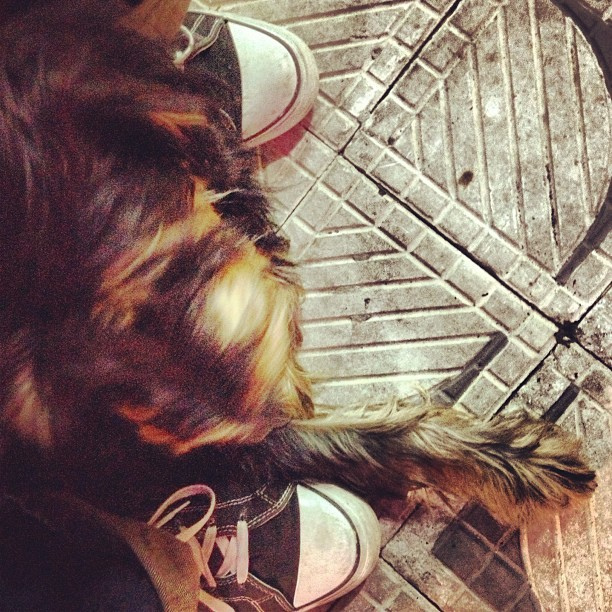
user: Given an image and a question. Answer the question in a short answer. Question: What company makes this man's sneakers? Short Answer:
assistant: converse